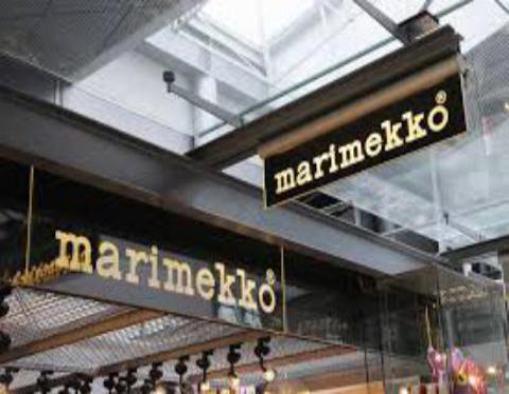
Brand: marimekko
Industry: Necessities